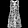
Label: Dress